Jharuwarasi

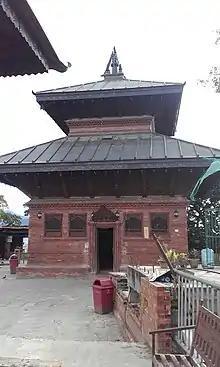
Santaneshwor Mahadev Temple

The village is located some 8 kilometers away from Patan, Nepal and 12 kilometers away from the capital city, Kathmandu.